Triple-A World Series

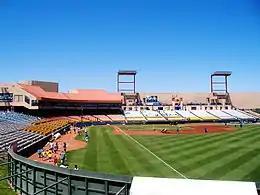
The Triple-A World Series was held at Cashman Field in Las Vegas, Nevada, from 1998 to 2000.

On July 9, 1997, Triple-A owners voted for a realignment plan that resulted in the American Association disbanding and its teams being absorbed by the International League and Pacific Coast League in 1998. A committee was established to explore the possibility of reviving the Triple-A World Series in a four-team IL-versus-PCL format involving either the champions and runners-up from each league or the incorporation of each league championship series into the series' semifinals. Plans were finalized before the start of the 1998 season. The IL and PCL champions would meet in a best-of-five series at Cashman Field in Las Vegas, home of the PCL's Las Vegas Stars. The agreement was joint venture between the two Triple-A leagues, Major League Baseball, and the Las Vegas Convention and Visitors Authority and was scheduled to run for three years, from 1998 to 2000. The site was chosen because of its reasonable travel costs and other offerings in the city. The series were to be televised on ESPN2.